Lyng's Cabinet

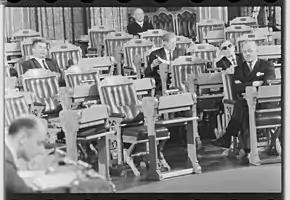
Prime Minister Lyng in the Storting five days before his cabinet fell.

The Lyng Cabinet governed Norway between 28 August 1963 and 25 September 1963. It was the first in 28 years not to be led by the Norwegian Labour Party. It was a centre-right coalition government of the Conservative Party, Centre Party, Christian Democratic Party and Liberal Party led by John Lyng of the Conservative Party. It had fifteen members, of which five were from the Conservative Party, four were from the Centre Party, three were from the Christian Democratic Party and three were from the Liberal Party. Karen Grønn-Hagen was the cabinet's only female member.